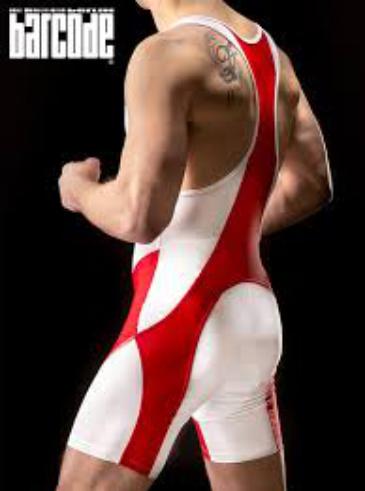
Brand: Barcode Berlin
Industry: Clothes